Smile (The Beach Boys album)

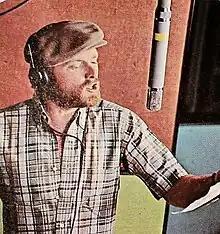
Mike Love (pictured 1966) was often blamed for the album's collapse, a characterization that he and some commentators have disputed.

"The Elements" was conceived as a four-part suite structured around the classical elements: Fire, Water, Air, and Earth. Anderle recounted Wilson's immersion in natural environments to inspire the work, including trips to Big Sur, mountains, beaches, and water sources. To capture water sounds for the project, Wilson tasked collaborators with using a Nagra tape recorder. Vosse recalled, "I'd come by to see him every day, and he'd listen to my tapes and talk about them. [...] And I had no idea what he was listening for!" The "" segment (also known as "Mrs. O'Leary's Cow" and "The Elements – Part 1") involved unusual studio conditions where participants wore toy fire helmets and burned wood for ambiance, with crackling sounds mixed into the track.